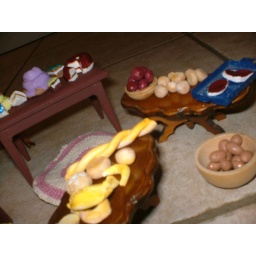
potatoes in a bowl on the floor